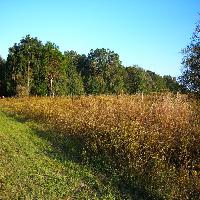
Weather: sun or clear